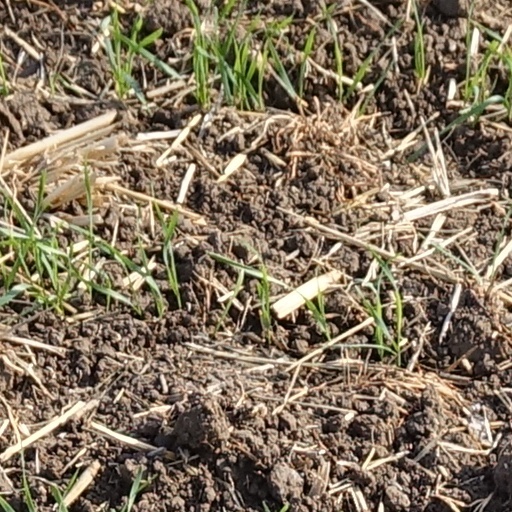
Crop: wheat